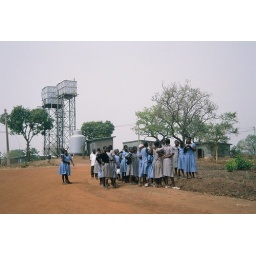
School class visiting; water towers in the background.